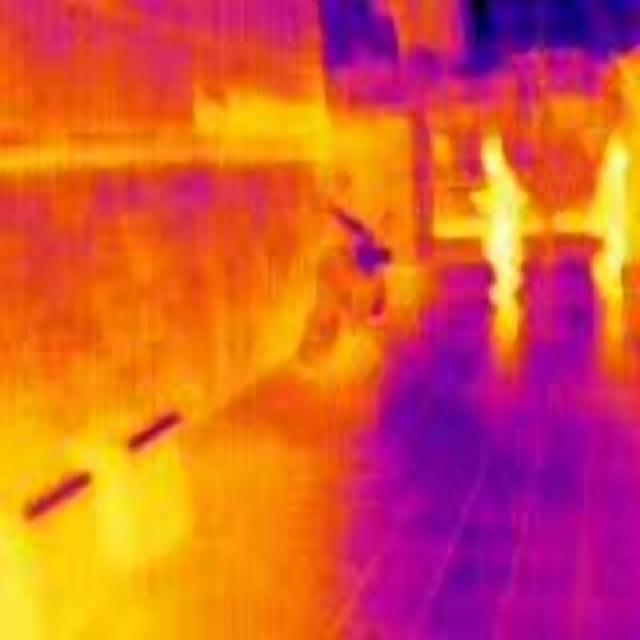
Detected objects:
label: person
label: person